Abraham Harrison Goodall

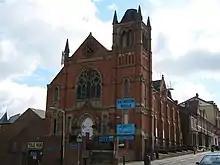
Love Memorial Chapel, Victoria Road, Darlington 1883–84

Abraham Harrison Goodall LRIBA (7 June 1847 – 1912) was a British architect based in Nottingham.